The Secret of Monkey Island

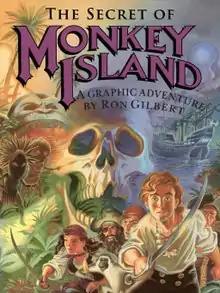
Steve Purcell's cover art depicts primary characters Guybrush Threepwood and Elaine Marley, as well as several auxiliary characters.

The Secret of Monkey Island is a 1990 point-and-click graphic adventure game developed and published by Lucasfilm Games. It takes place in a fictional version of the Caribbean during the age of piracy. The player assumes the role of Guybrush Threepwood, a young man who dreams of becoming a pirate, and explores fictional islands while solving puzzles.